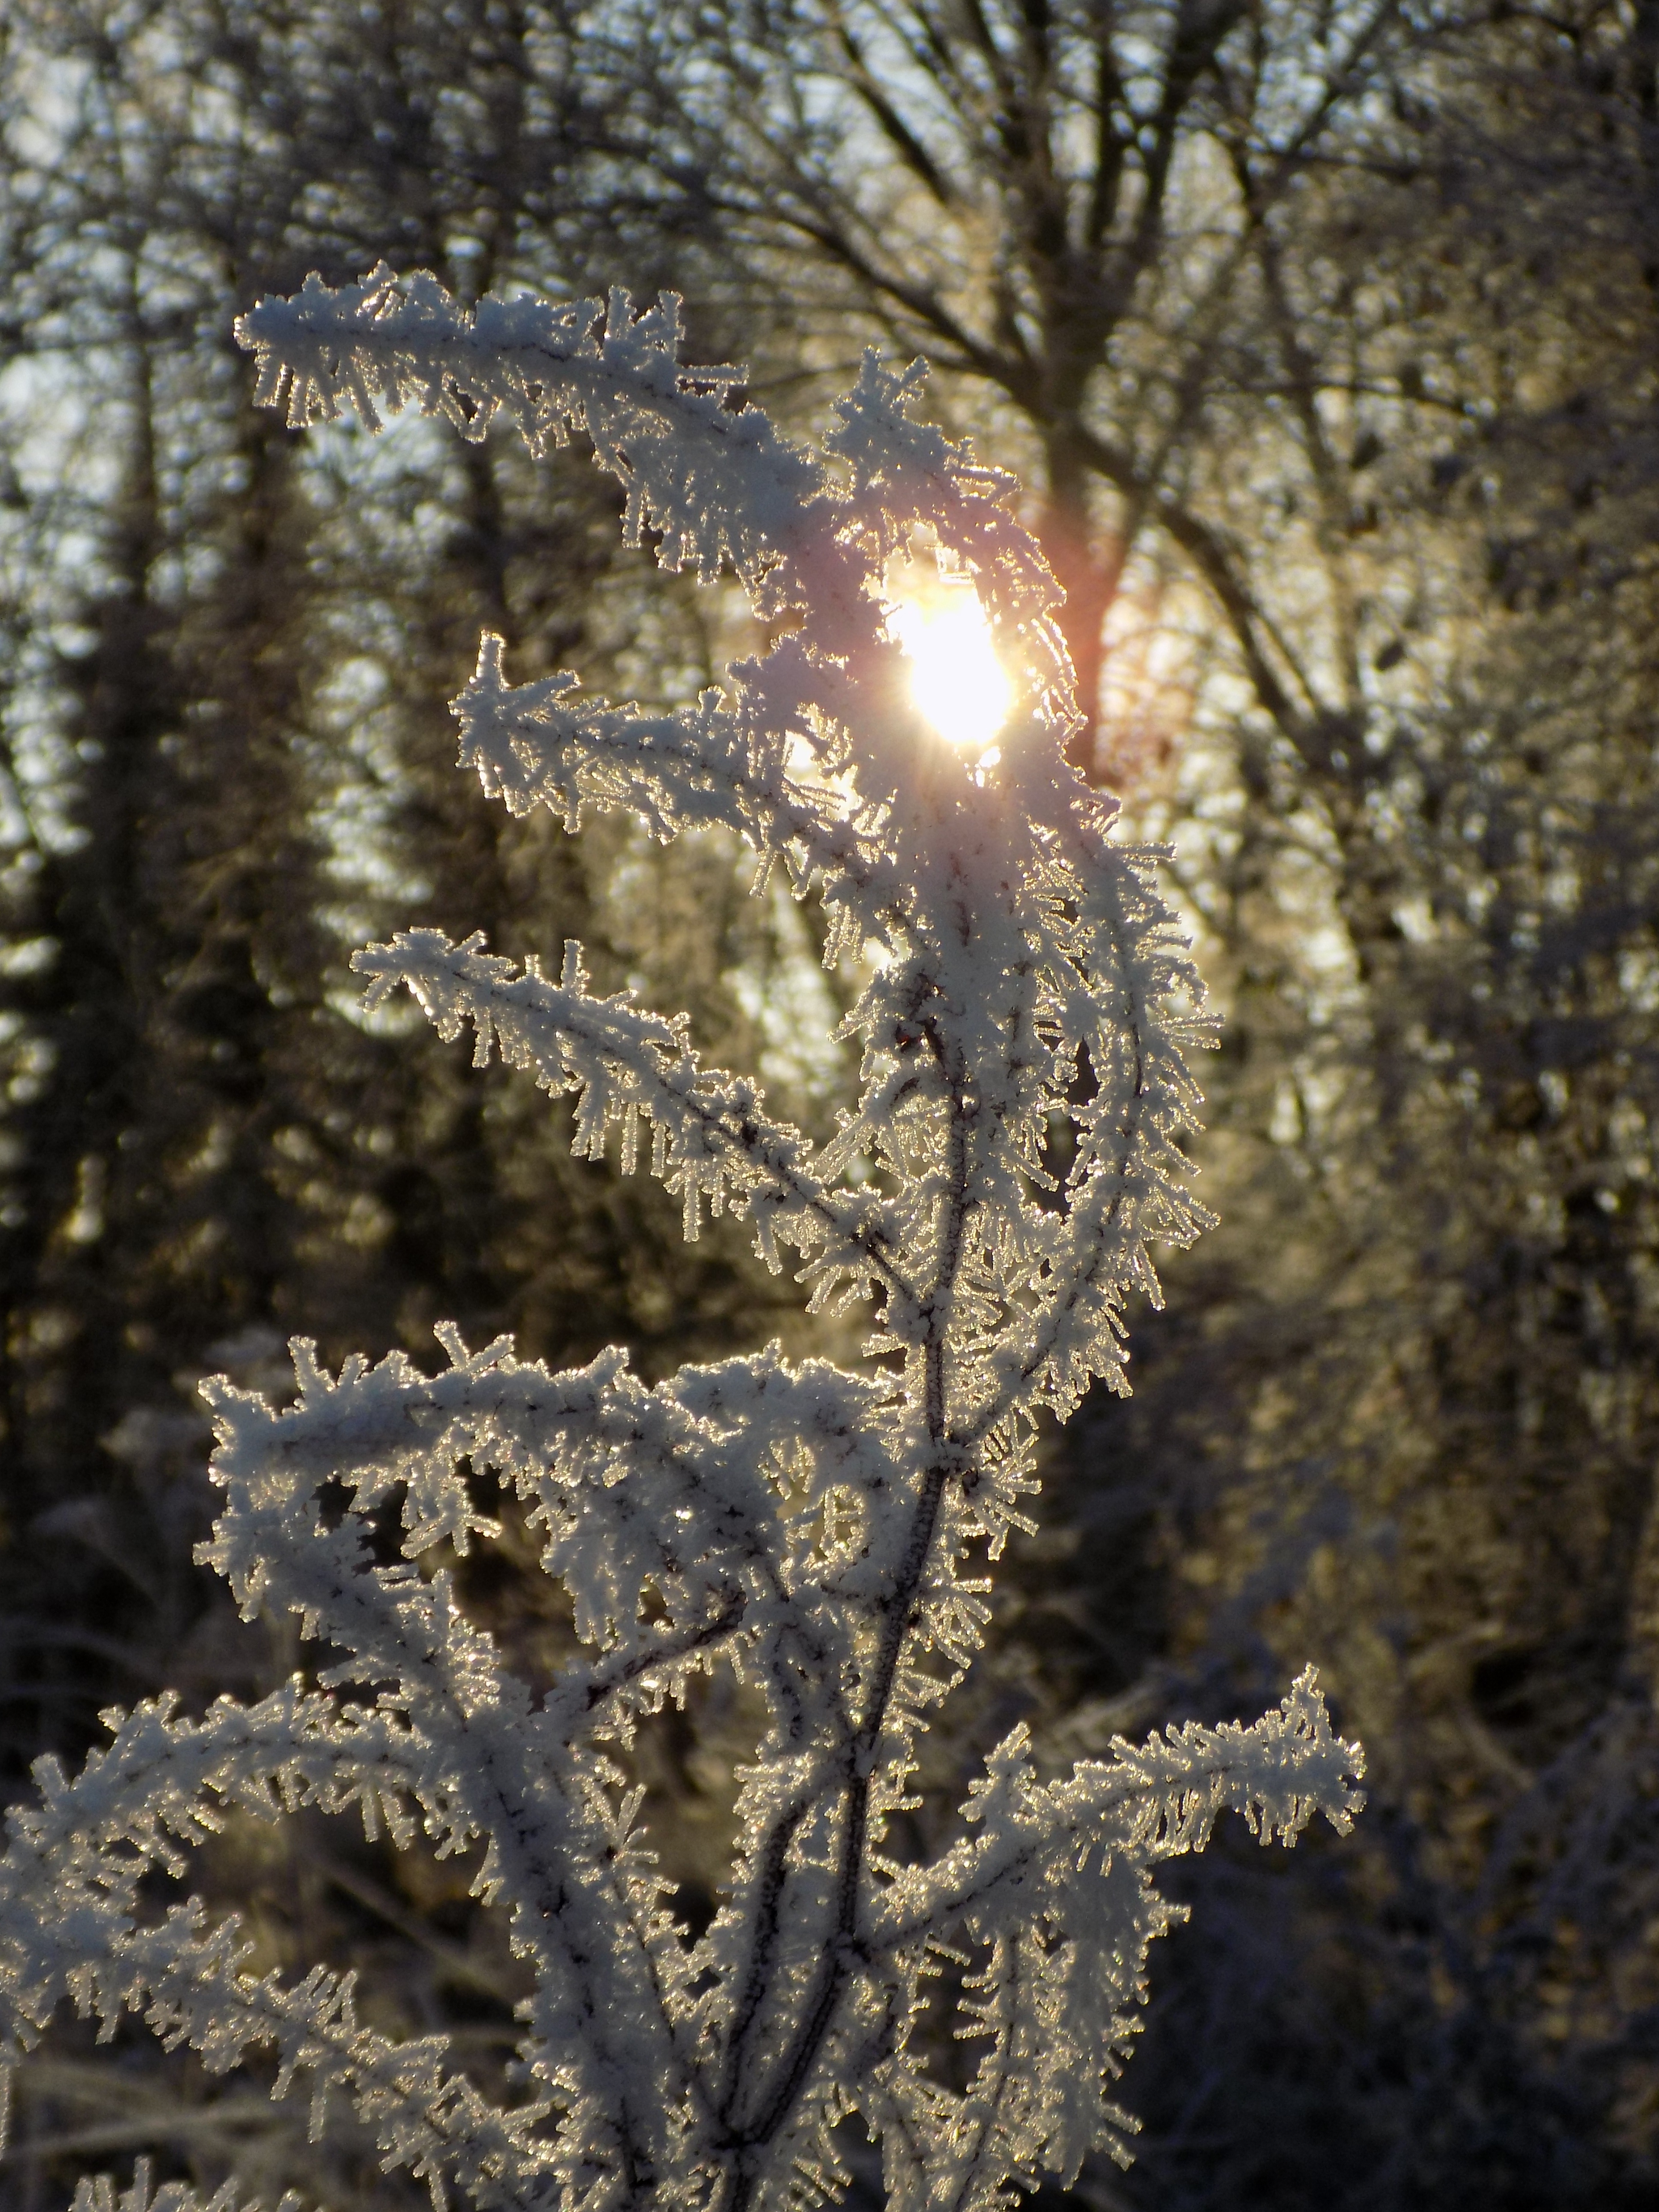
tree, nature, branch, winter, white, leaf, flower, frost, ice, frozen, flora, close up, icy, wintry, macro photography, crystal formation